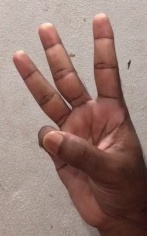
ASL sign: W